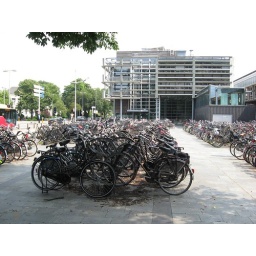
bikes outside of the train station in haarlem